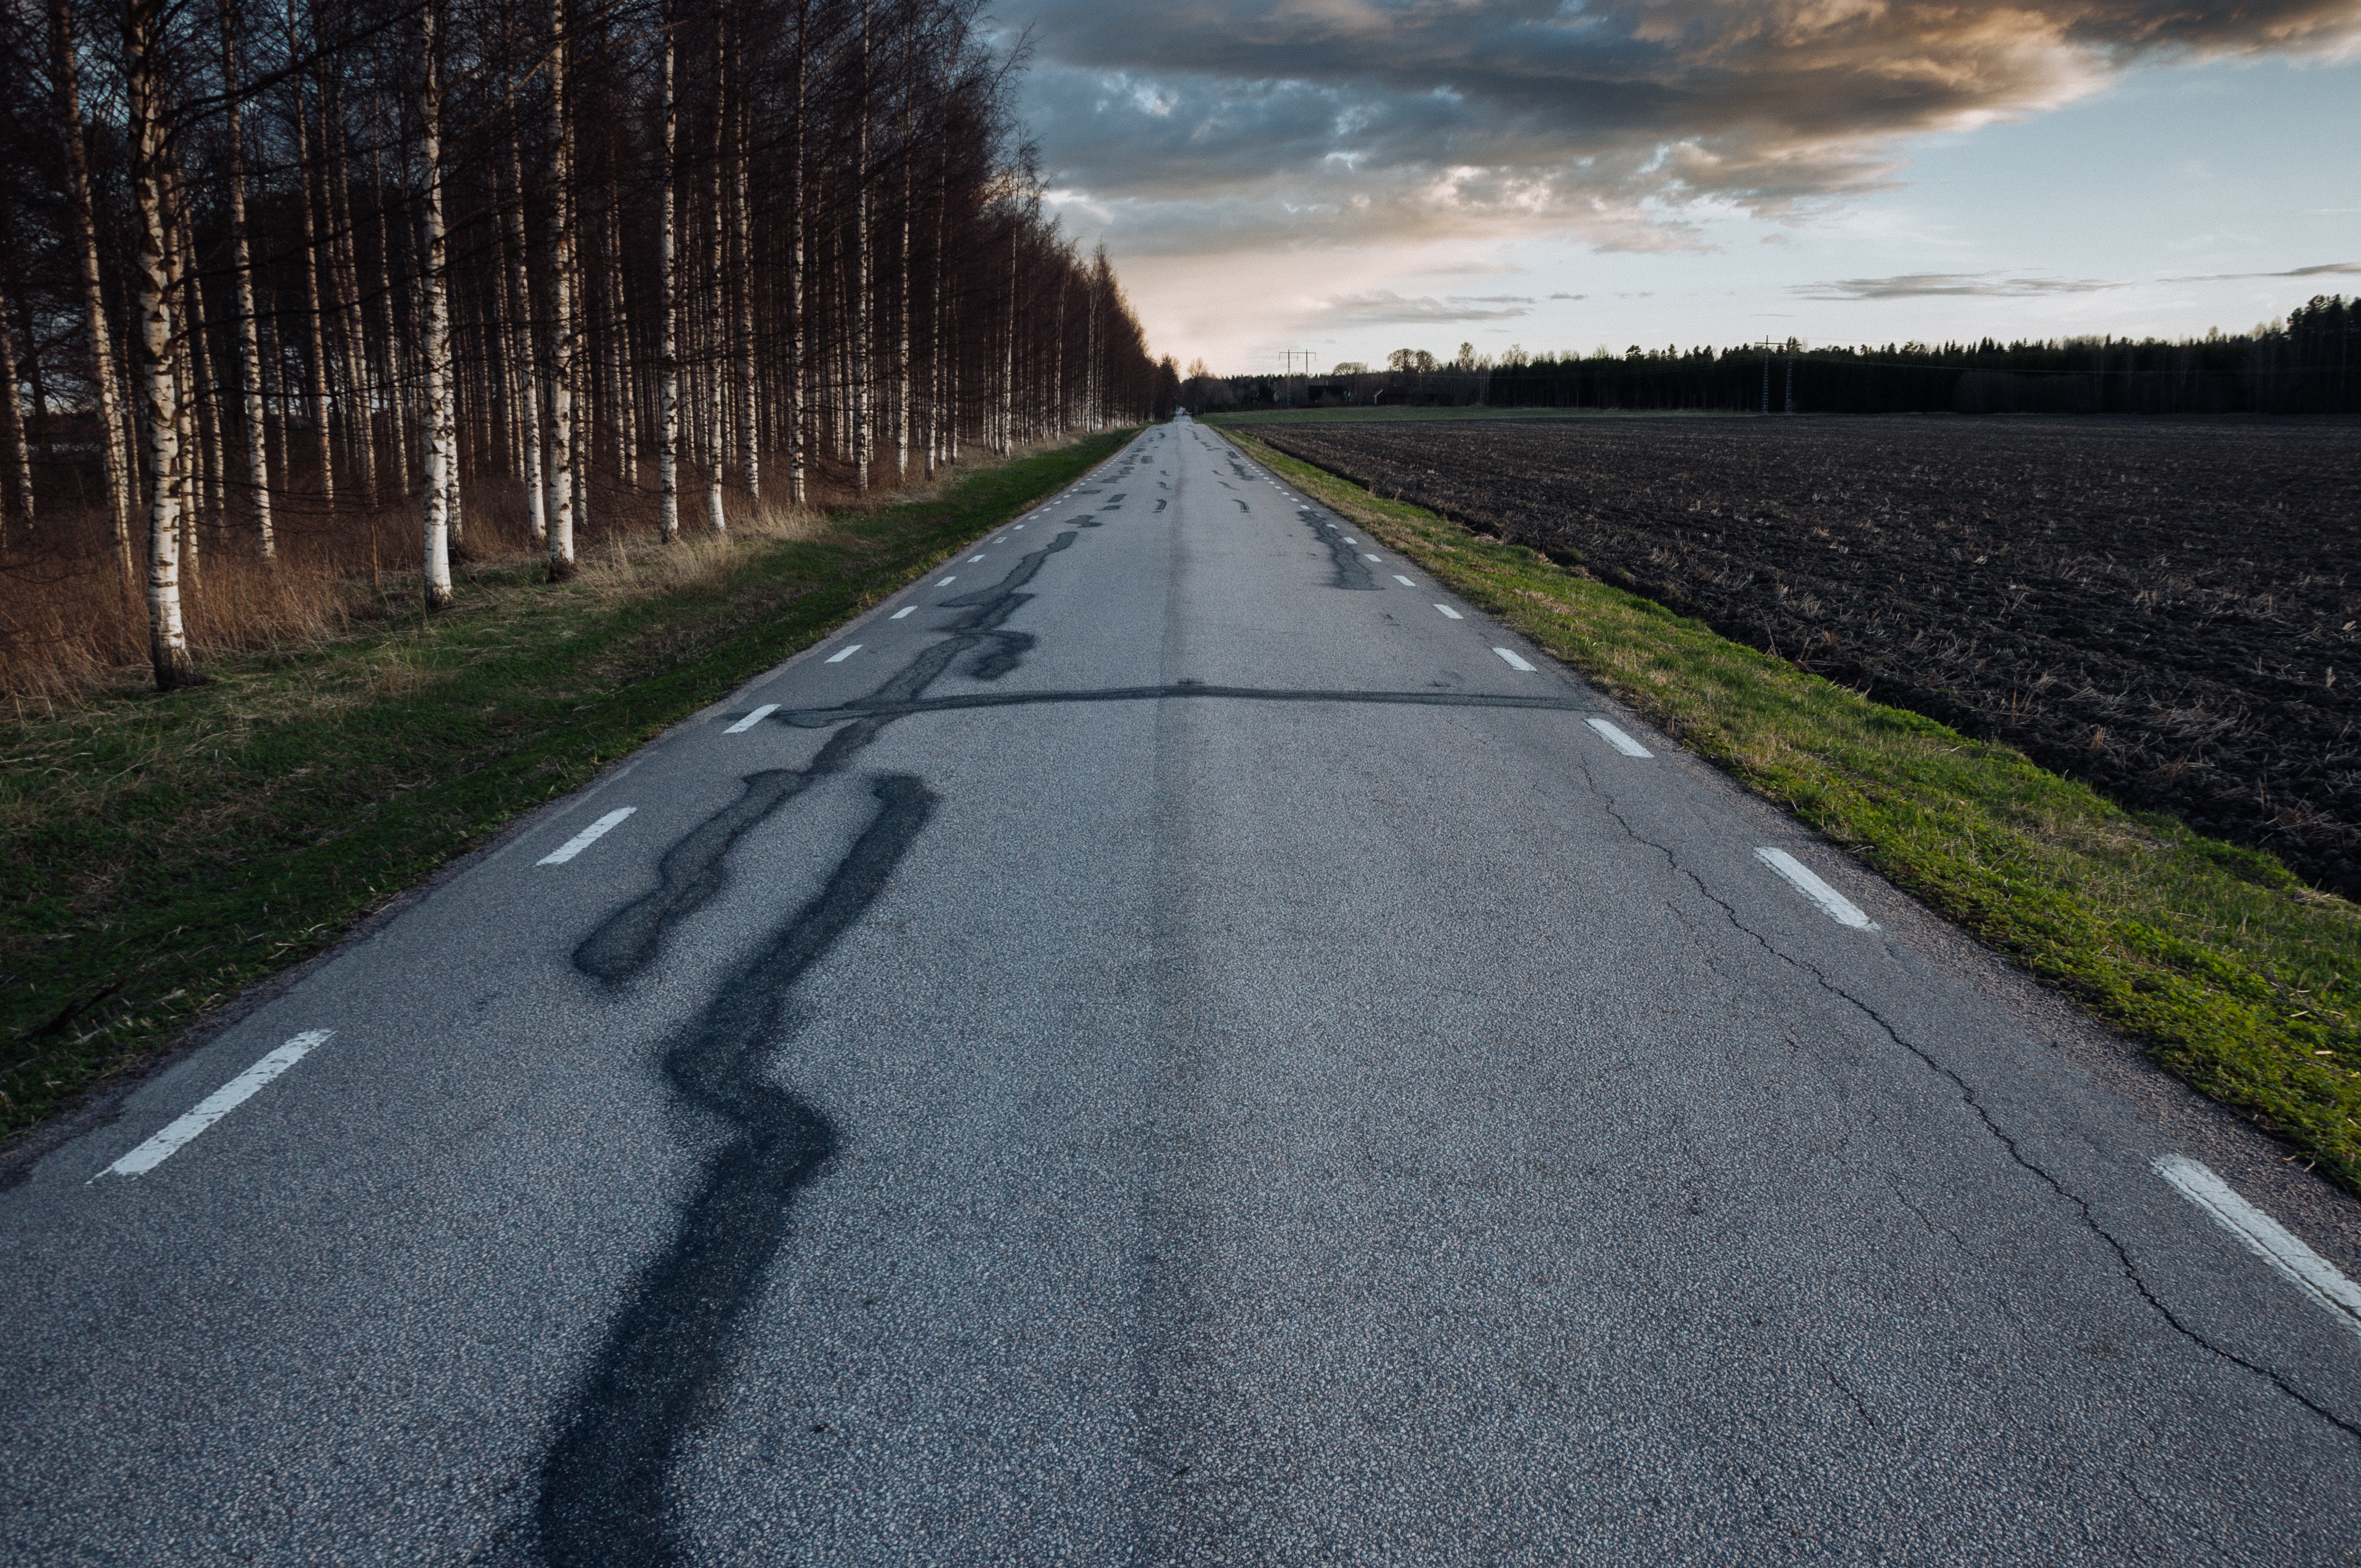
road, highway, driving, asphalt, lane, infrastructure, road surface, residential area, nonbuilding structure, controlled access highway